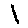
Label: 1